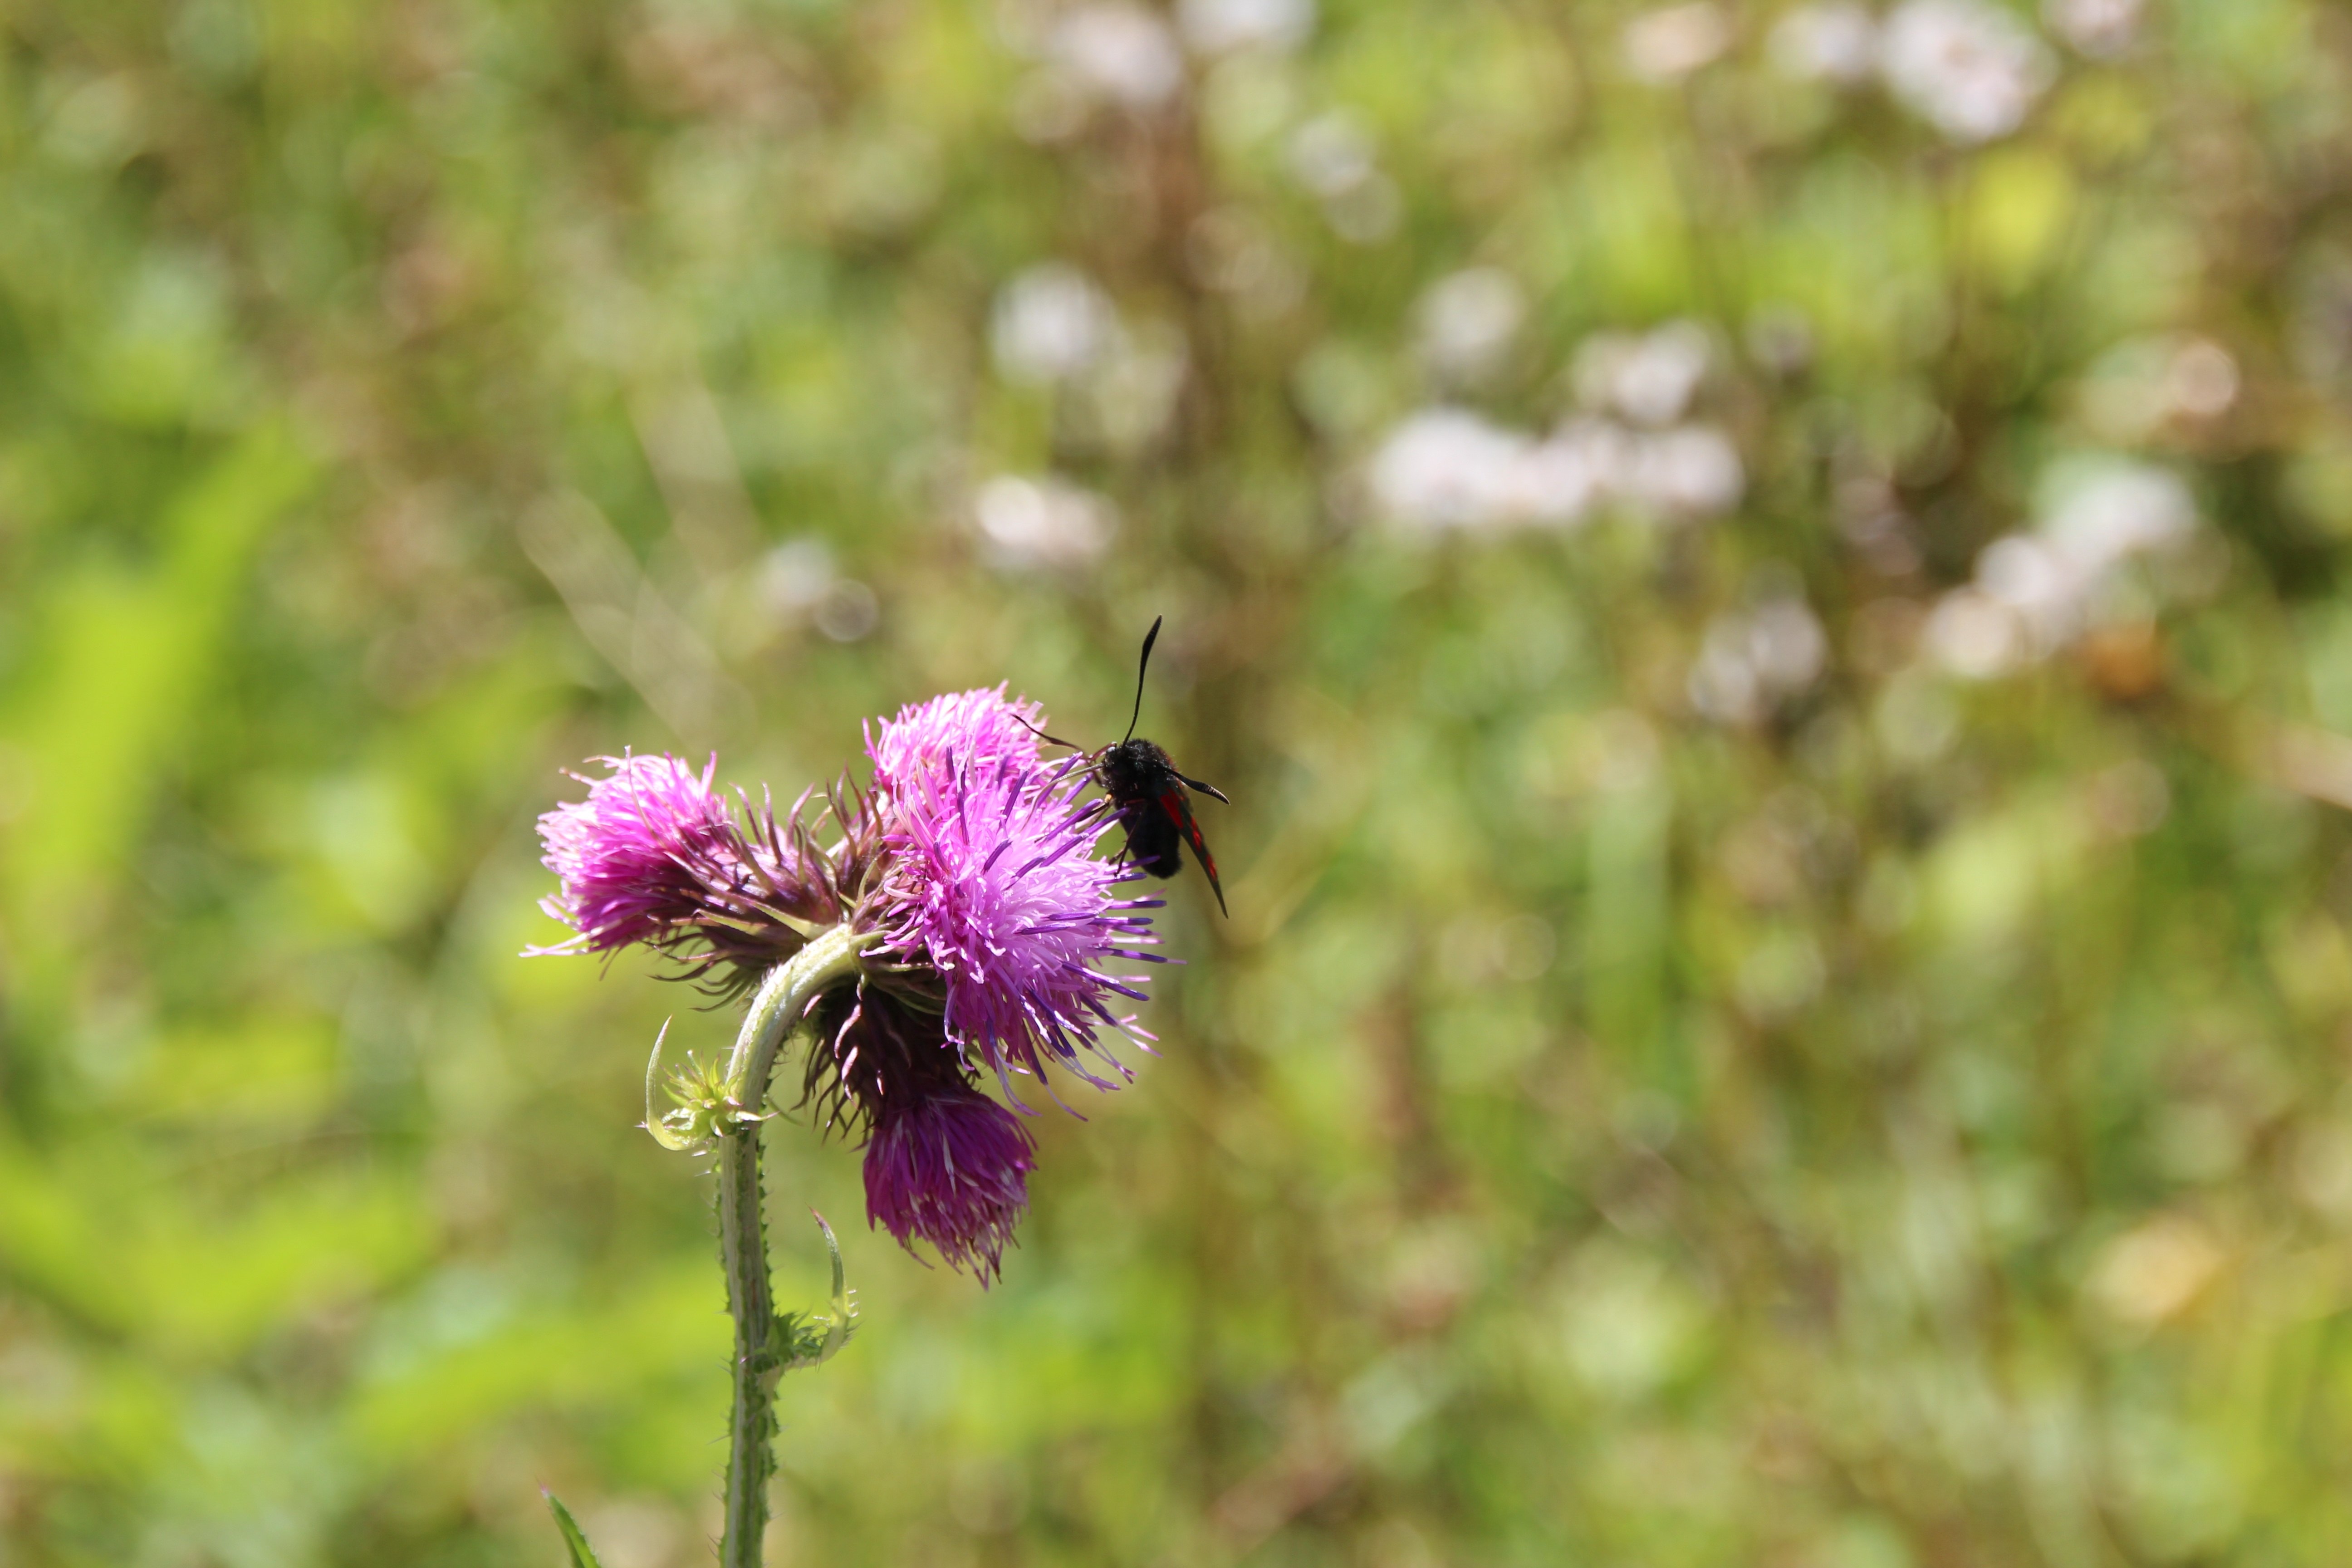
nature, blossom, plant, meadow, prairie, flower, green, insect, botany, flora, fauna, wildflower, close up, macro photography, flowering plant, daisy family, macro pink, land plant